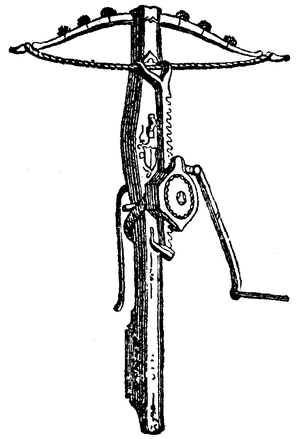
Vers 1300, le rimeur Guillot de Paris compose une première liste des noms de rues de Paris dans Le Dit des rues de Paris. Ce document indique que la capitale comptait 310 rues dont 80 dans le quartier d'Outre-Petit-Pont, 36 dans la Cité et 114 dans le quartier d'Outre-Grand-Pont.